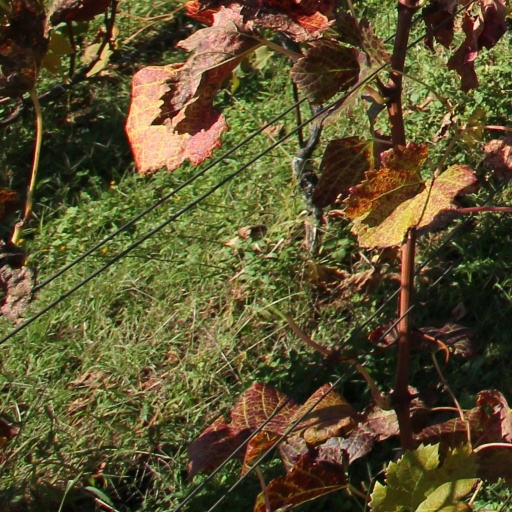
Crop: grape